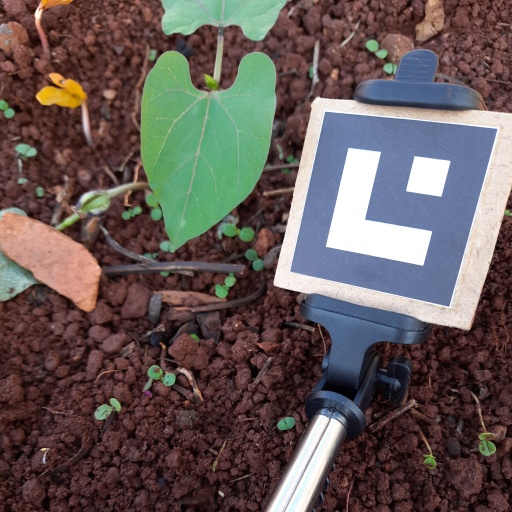
Observations: flat surface, no eating holes, under shade